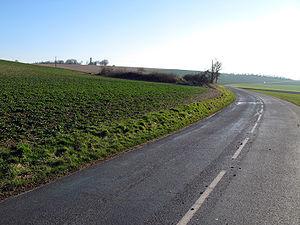
Folleville est une commune française située dans le département de la Somme, en région Hauts-de-France.